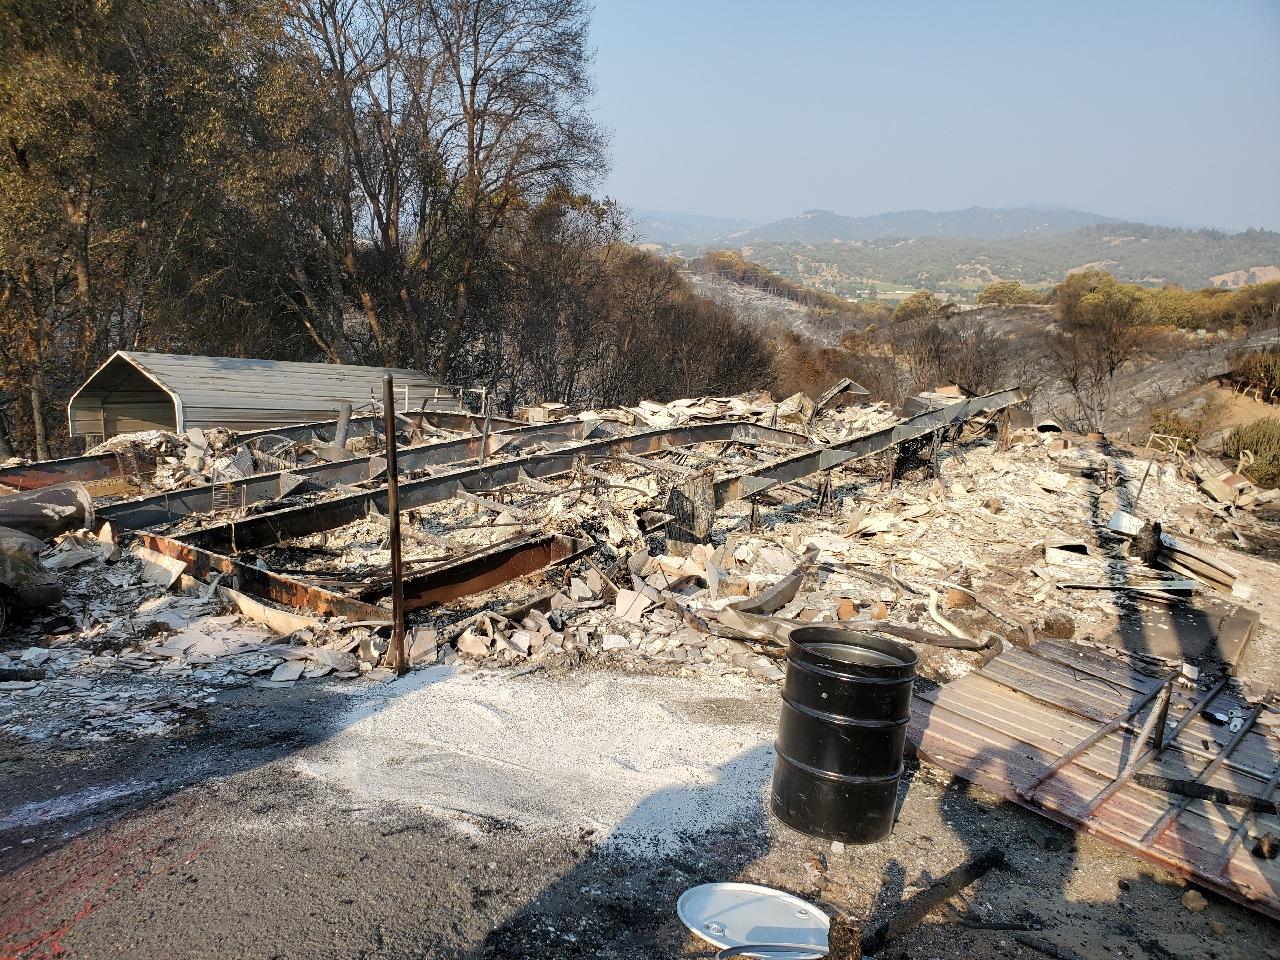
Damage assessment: destroyed